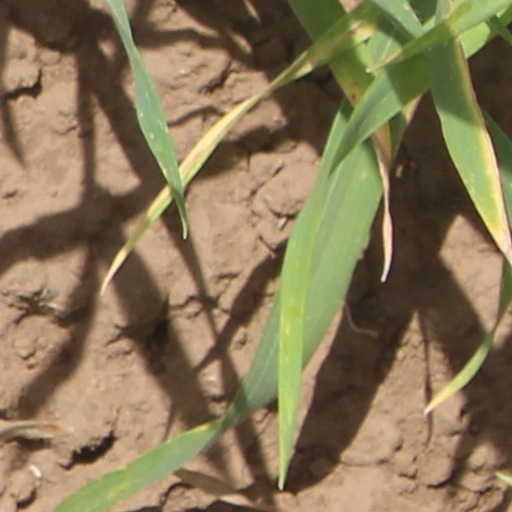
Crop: wheat